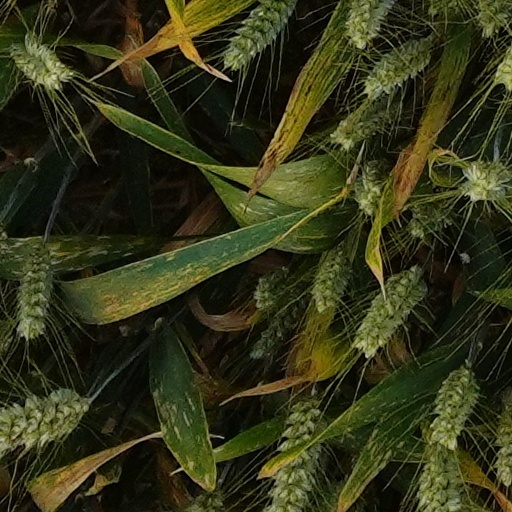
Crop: wheat